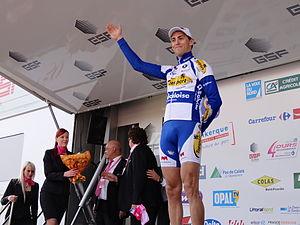
Reportage photographique réalisé le mercredi 1er mai 2013 à l'arrivée de la première étape de l'édition 2013 des Quatre jours de Dunkerque à Courrières, Pas-de-Calais, Nord-Pas-de-Calais, France, dans le bassin minier du Nord-Pas-de-Calais. L'arrivée a eu lieu à côté du carreau de la fosse no 1 de la Compagnie des mines de Courrières, première fosse à produire dans le Pas-de-Calais hors Boulonnais. Le dossier photographique montre les véhicules des équipes cyclistes, l'arrivée des cyclistes, et la remise des prix.